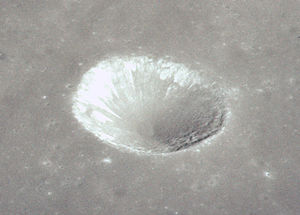
Clerke (månekrater)
Clerke er et lille nedslagskrater på Månen. Det befinder sig på den Månens forside og er opkaldt efter den engelske astronom Agnes M. Clerke.